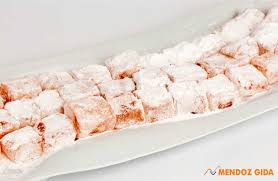
Yemek: lokum